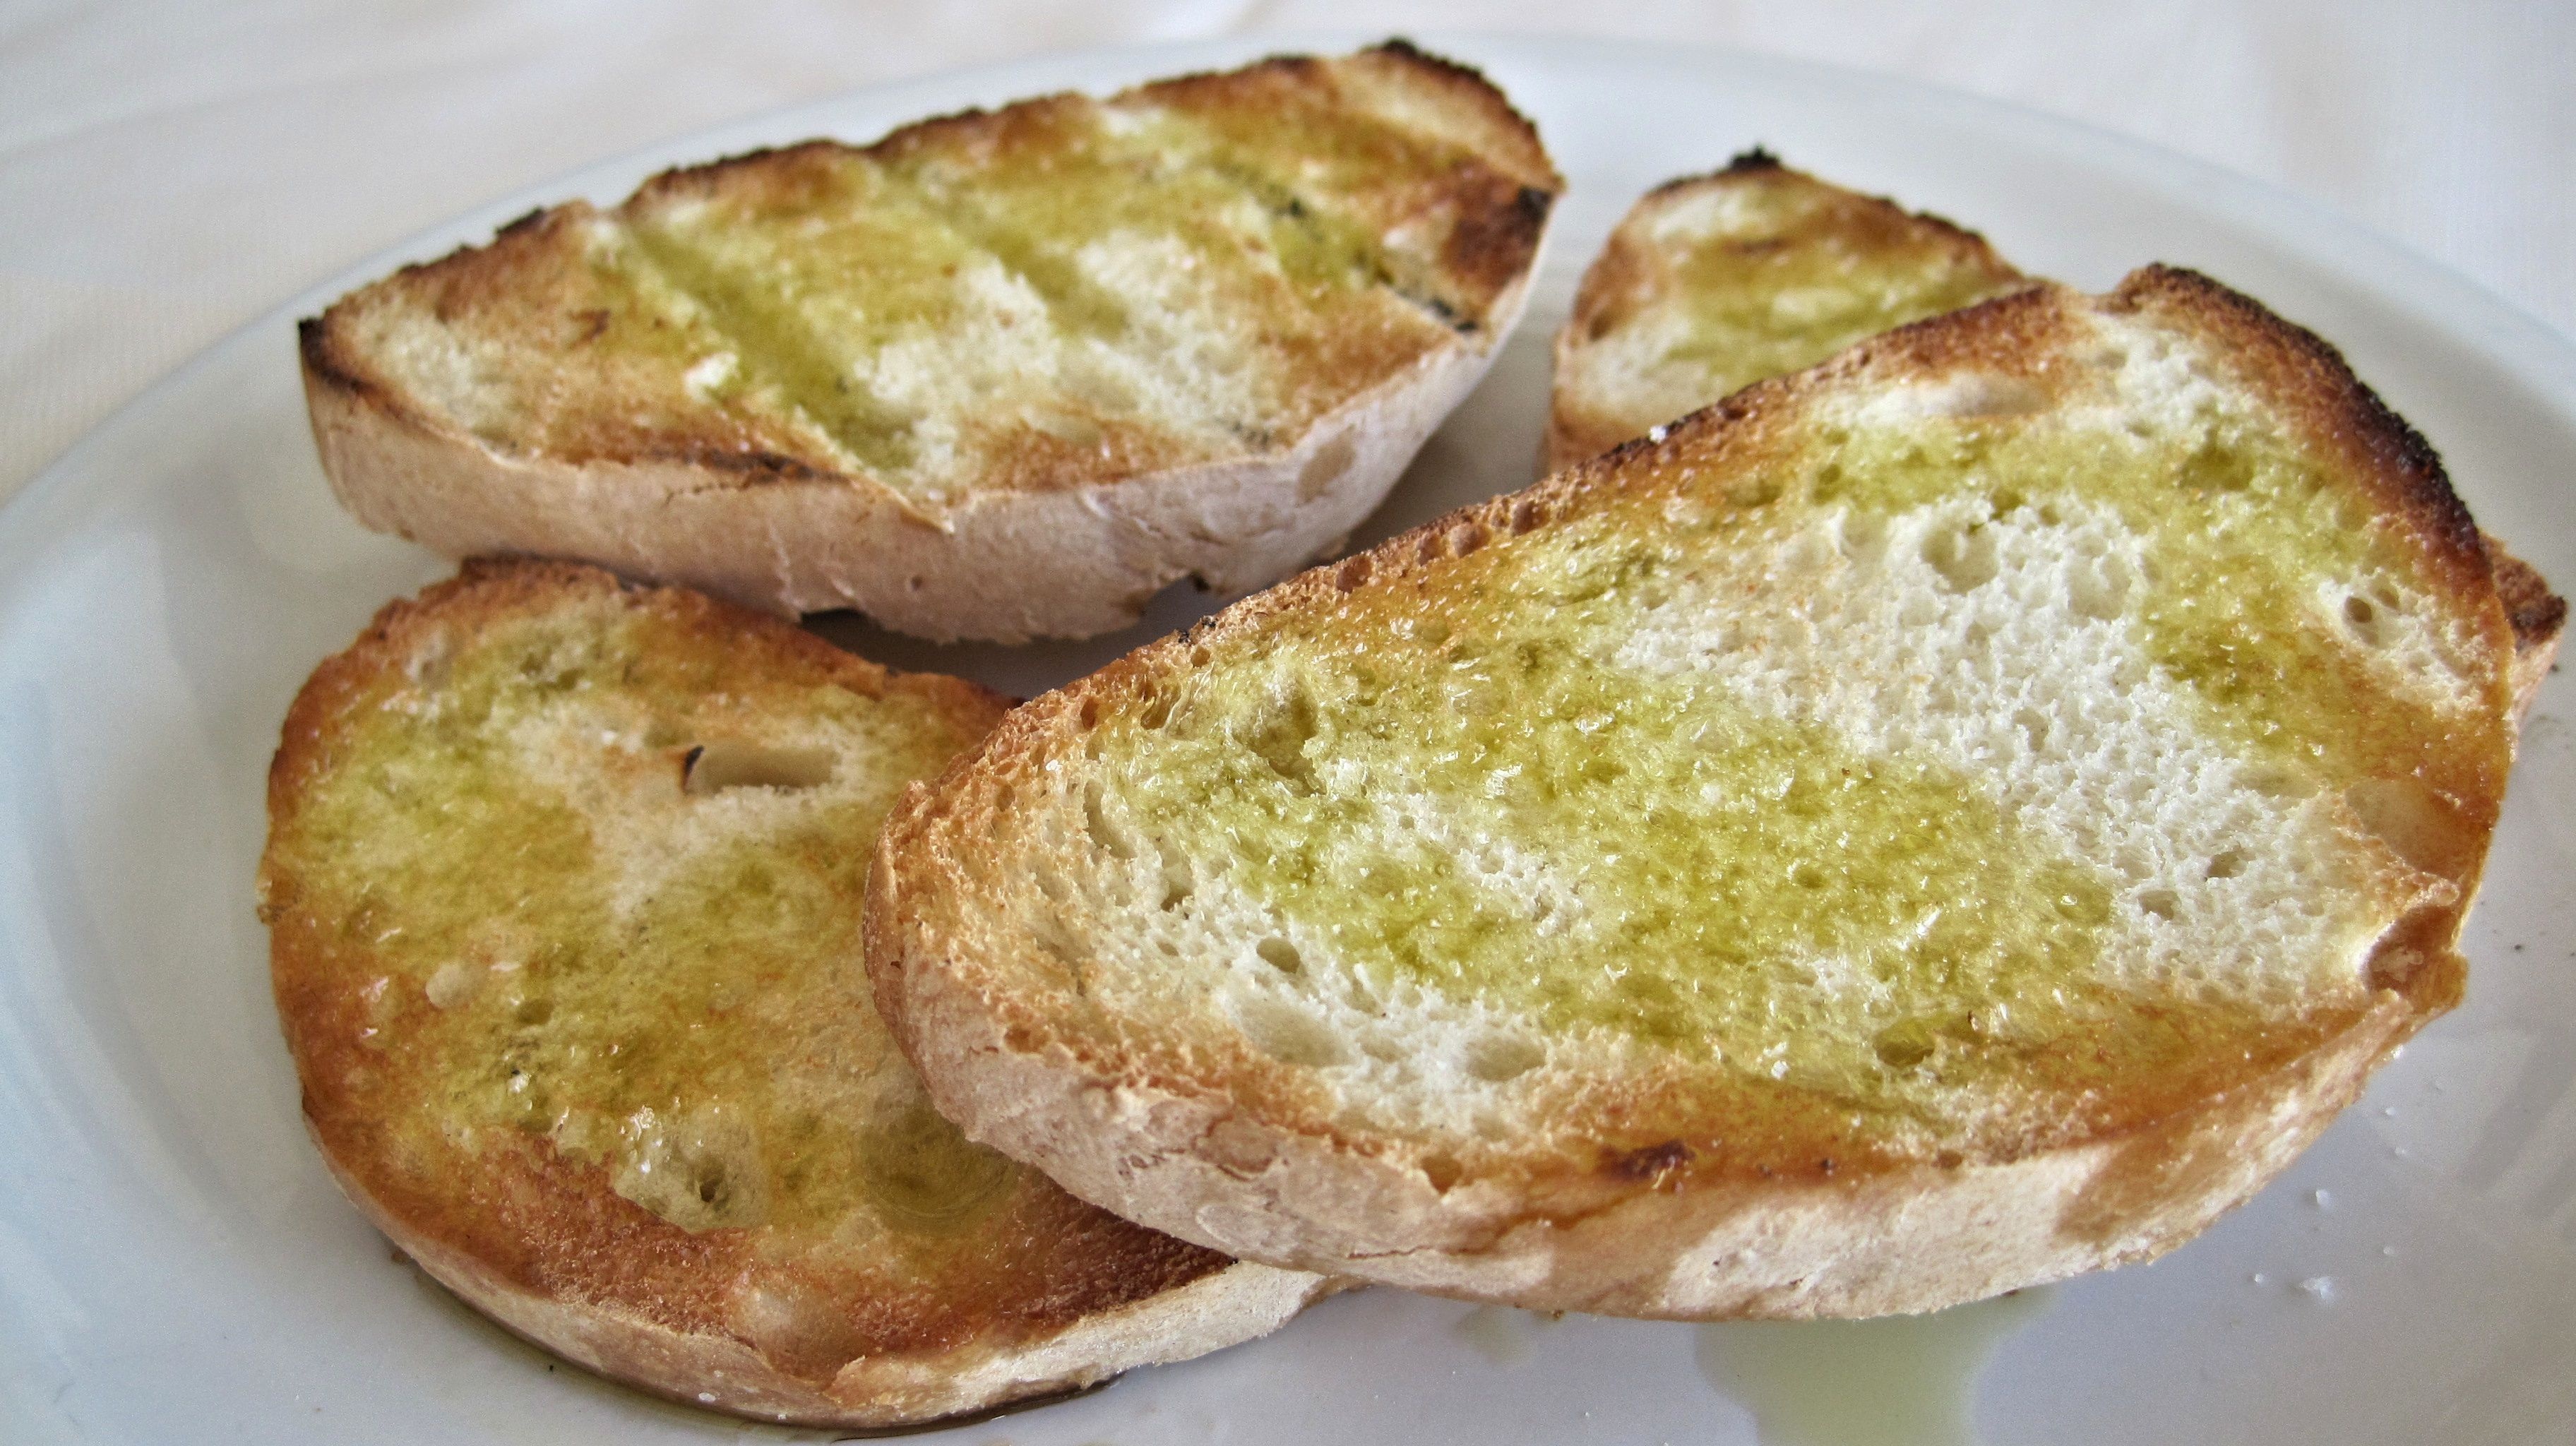
dish, meal, food, produce, vegetable, italy, breakfast, dessert, cuisine, bread, ciabatta, olive oil, baked goods, appetizer, white bread, bruschetta, garlic bread, syrniki, garlic toast